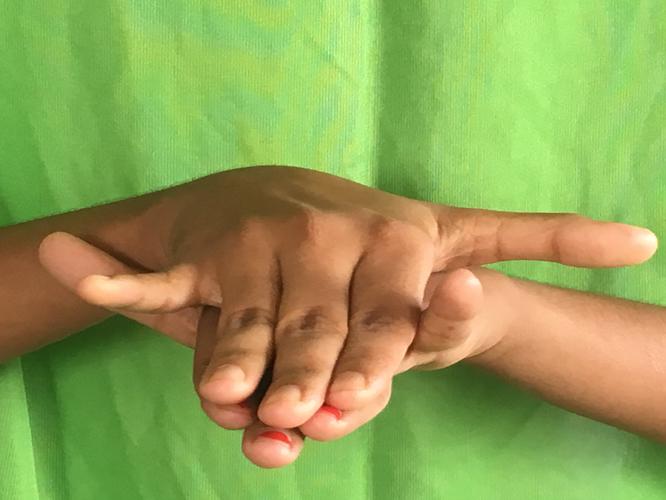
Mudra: Varaha
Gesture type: double_hand